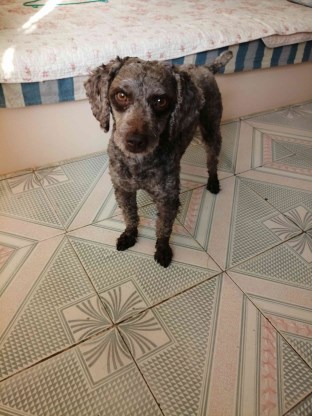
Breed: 7449-n000128-teddy